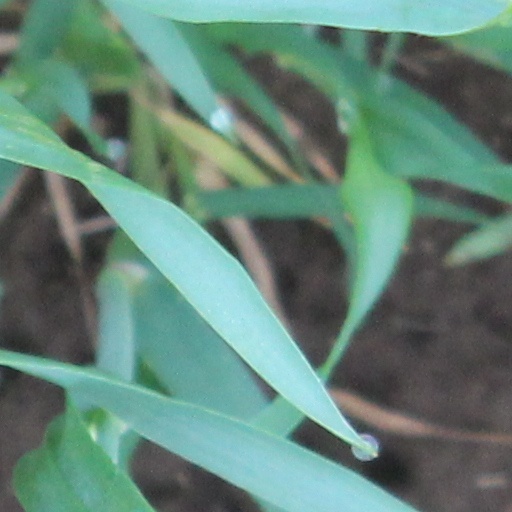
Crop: wheat